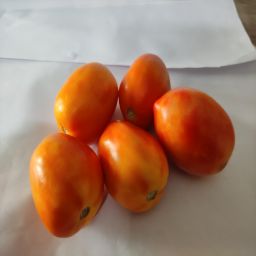
Crop: Tomato
Quality: Ripe